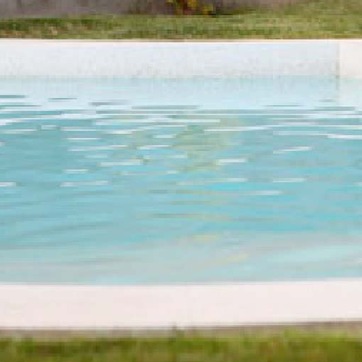
Material: water